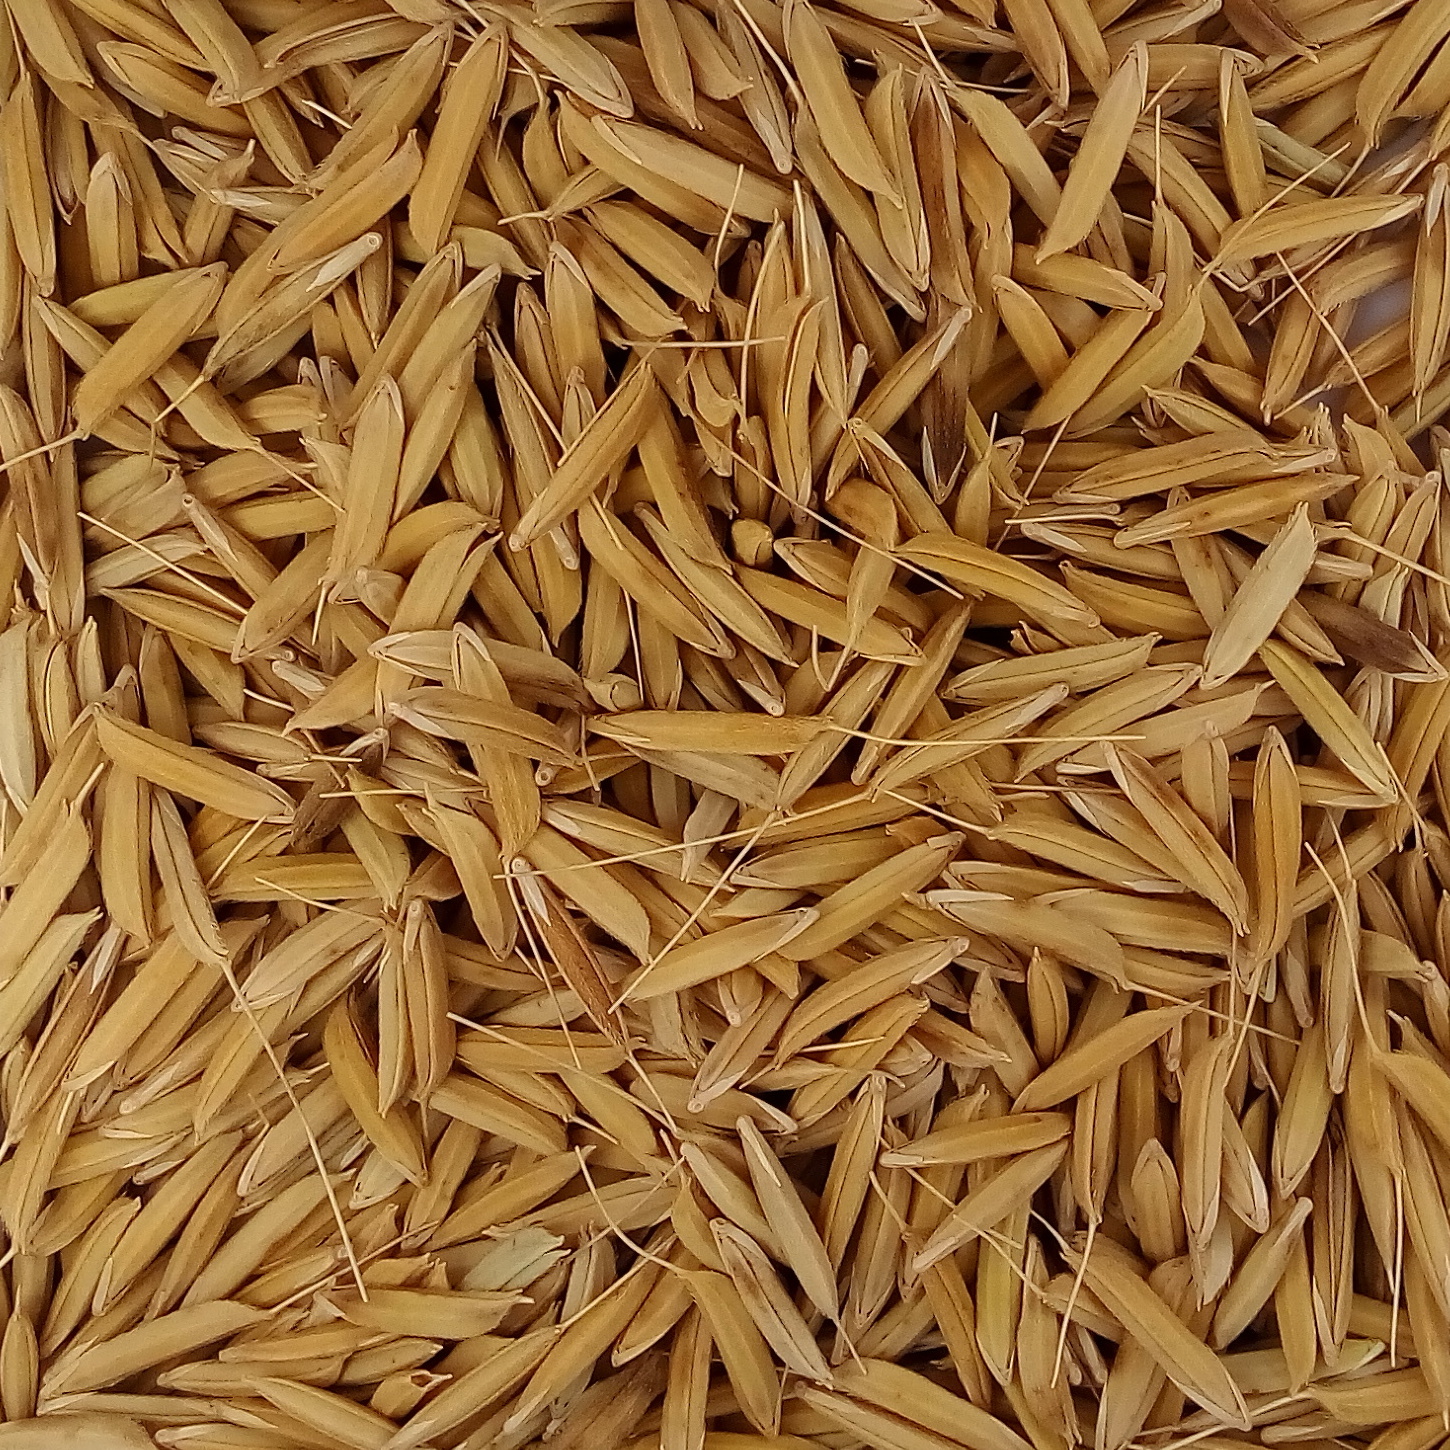
Rice seed variety: 1728